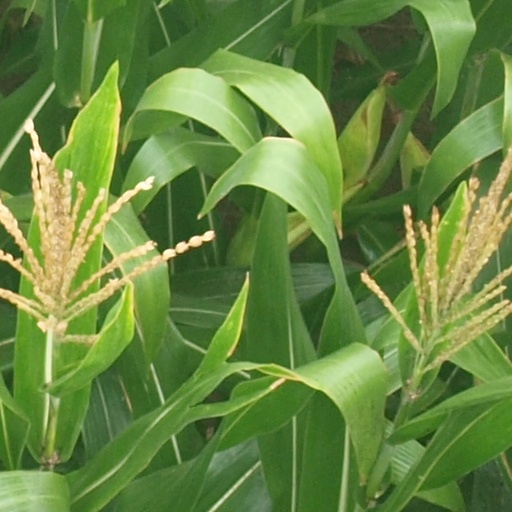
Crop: maize; corn